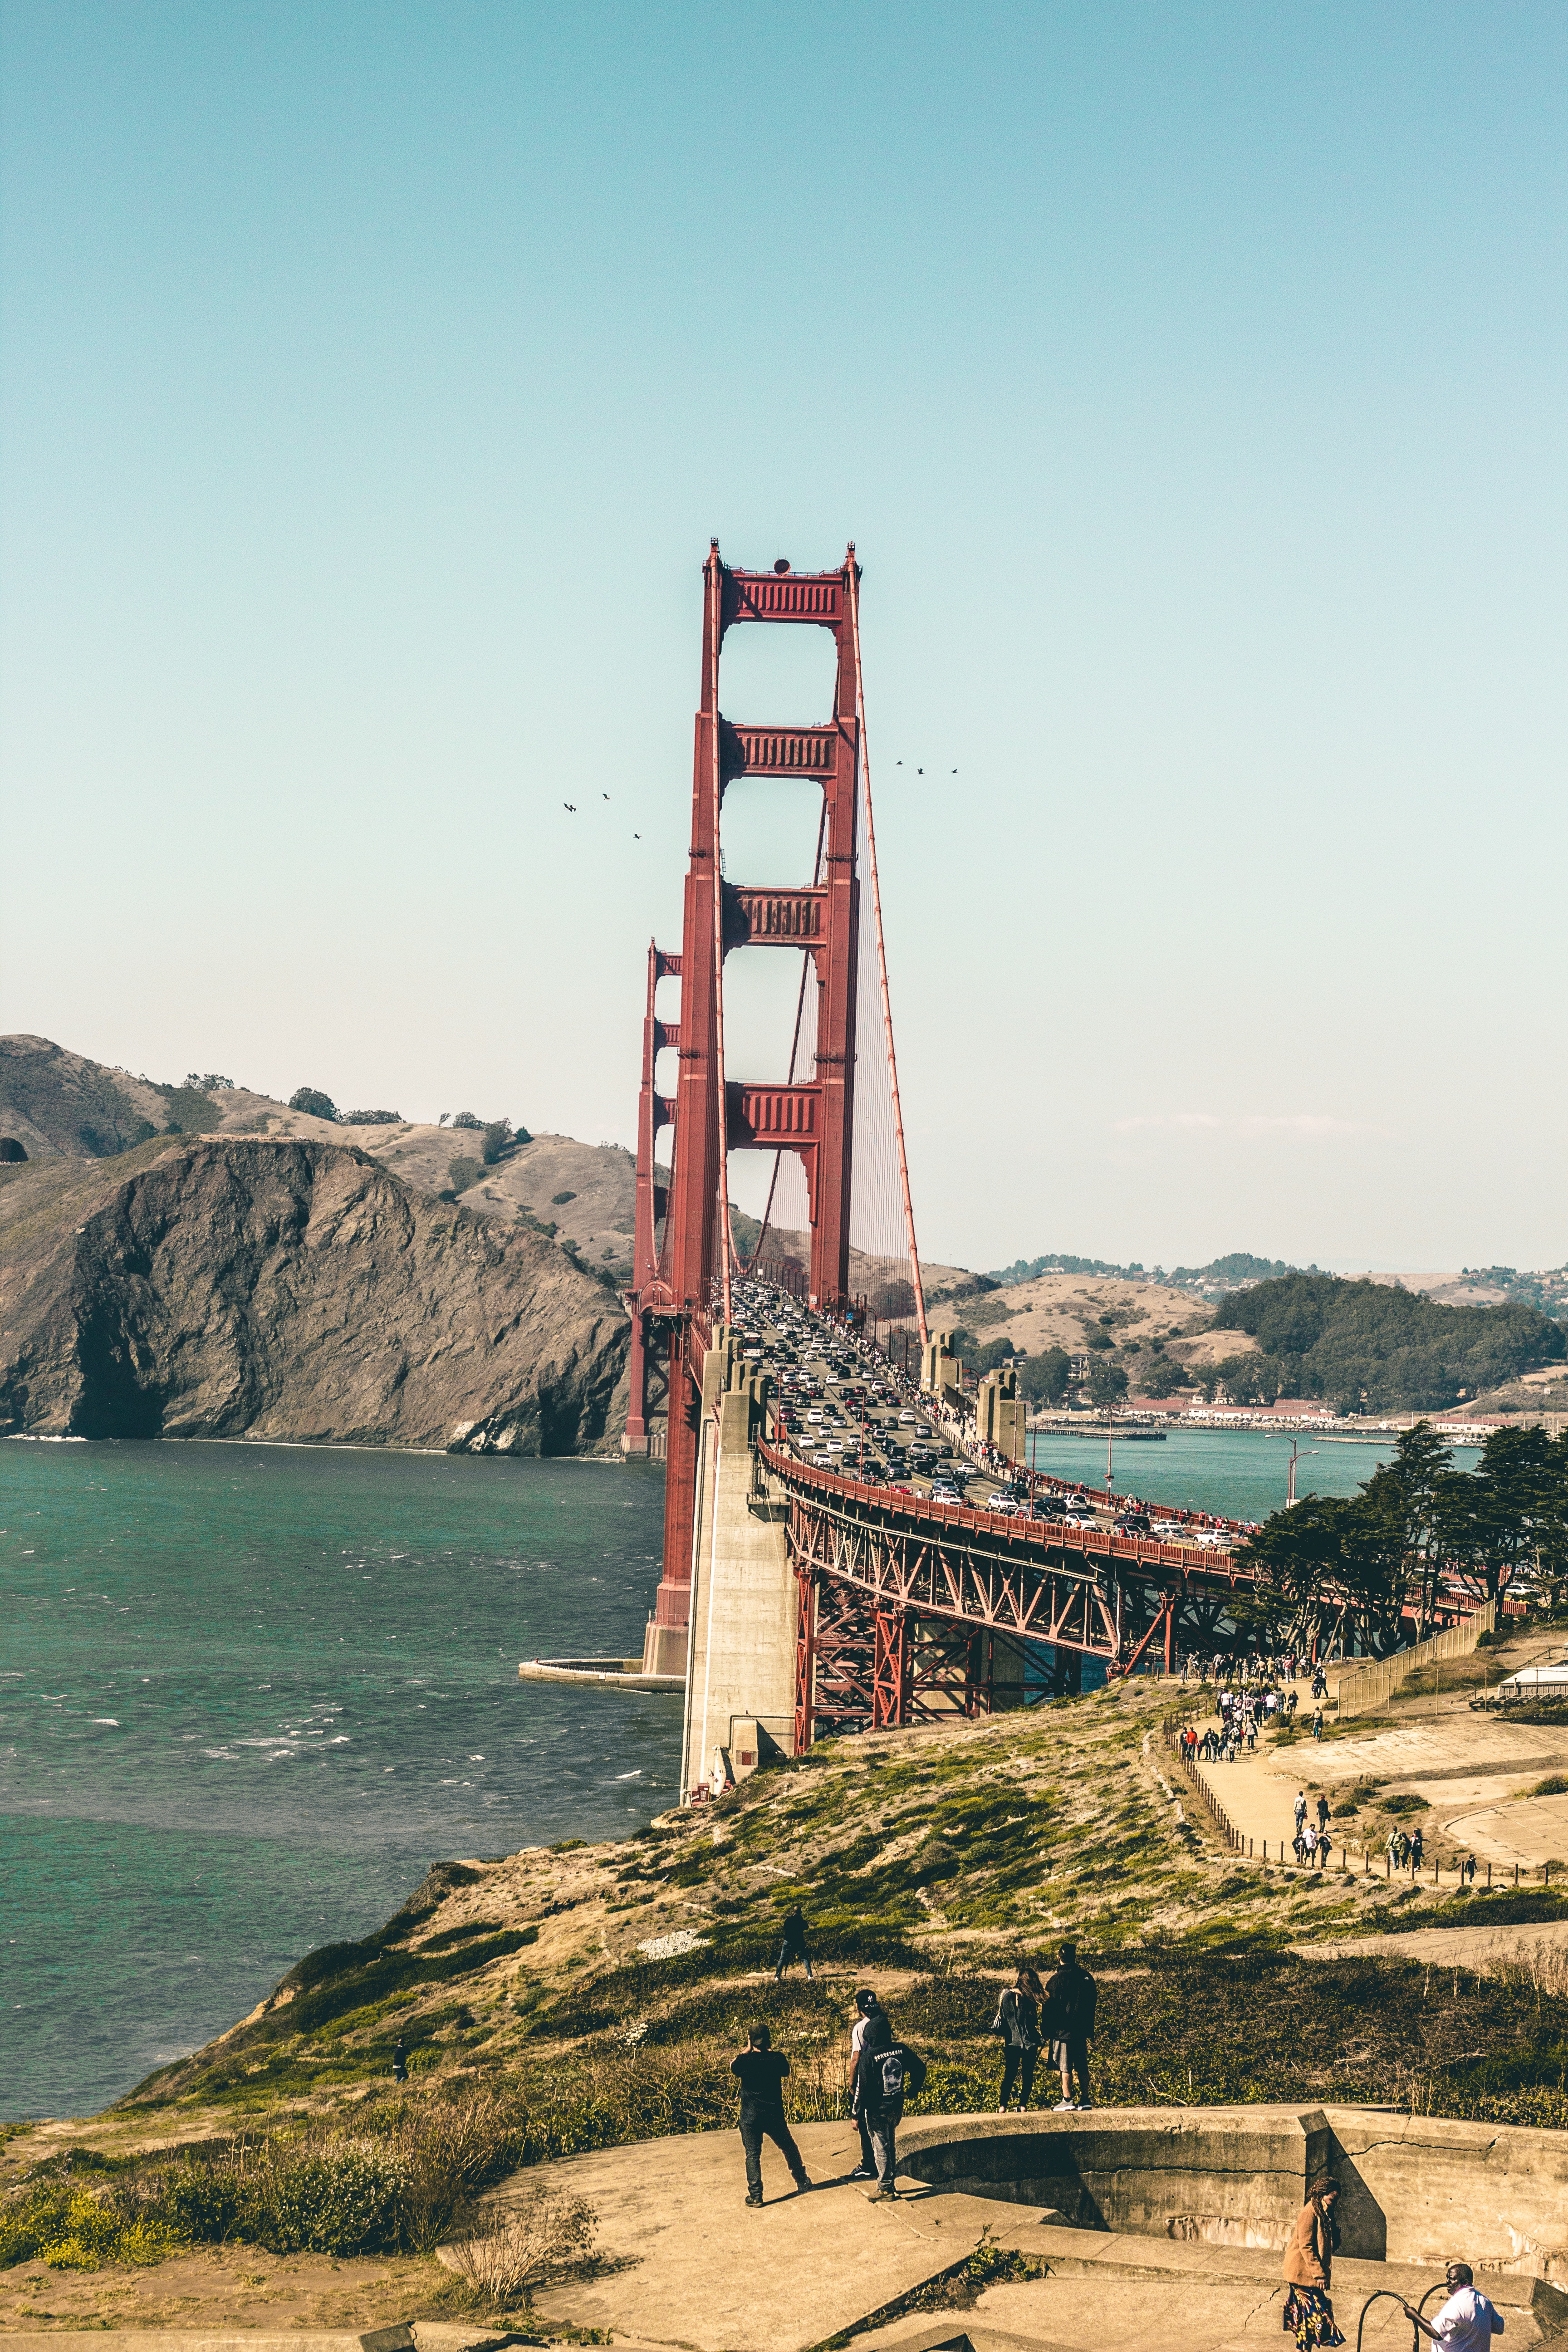
sea, coast, sand, ocean, vehicle, tower, mast, bay